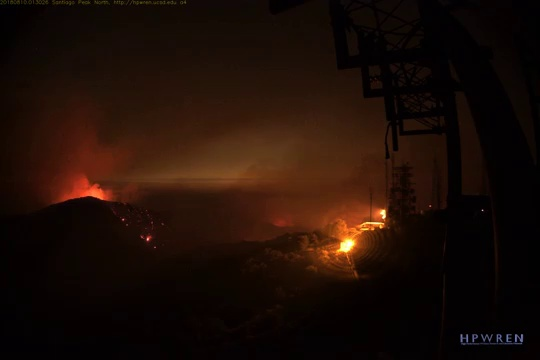
Fire: no
Smoke: yes